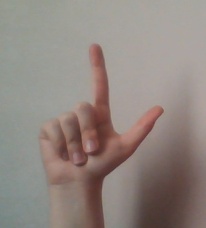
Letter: laam